Point spread function

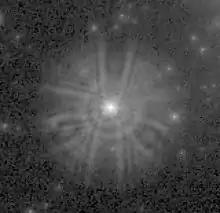
The point spread function of Hubble Space Telescope's WFPC camera before corrections were applied to its optical system.

In microscopy, experimental determination of PSF requires sub-resolution (point-like) radiating sources. Quantum dots and fluorescent beads are usually considered for this purpose.